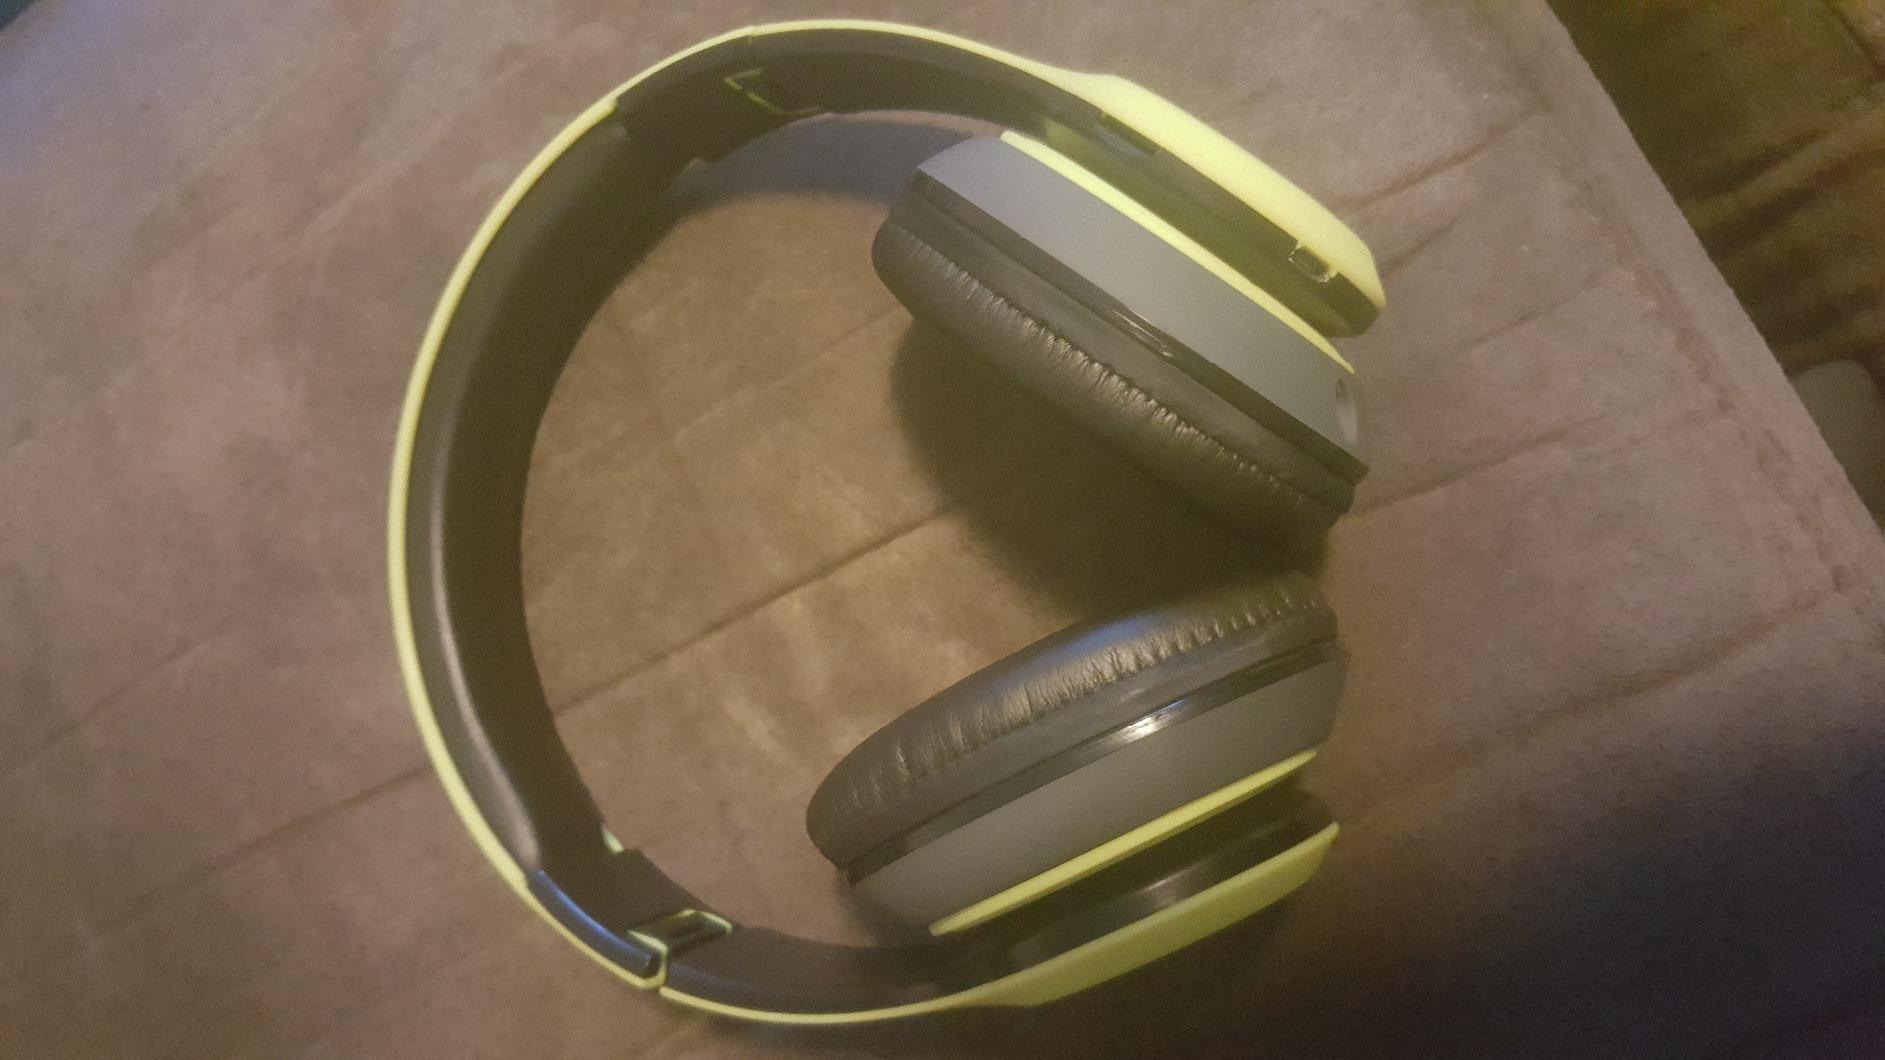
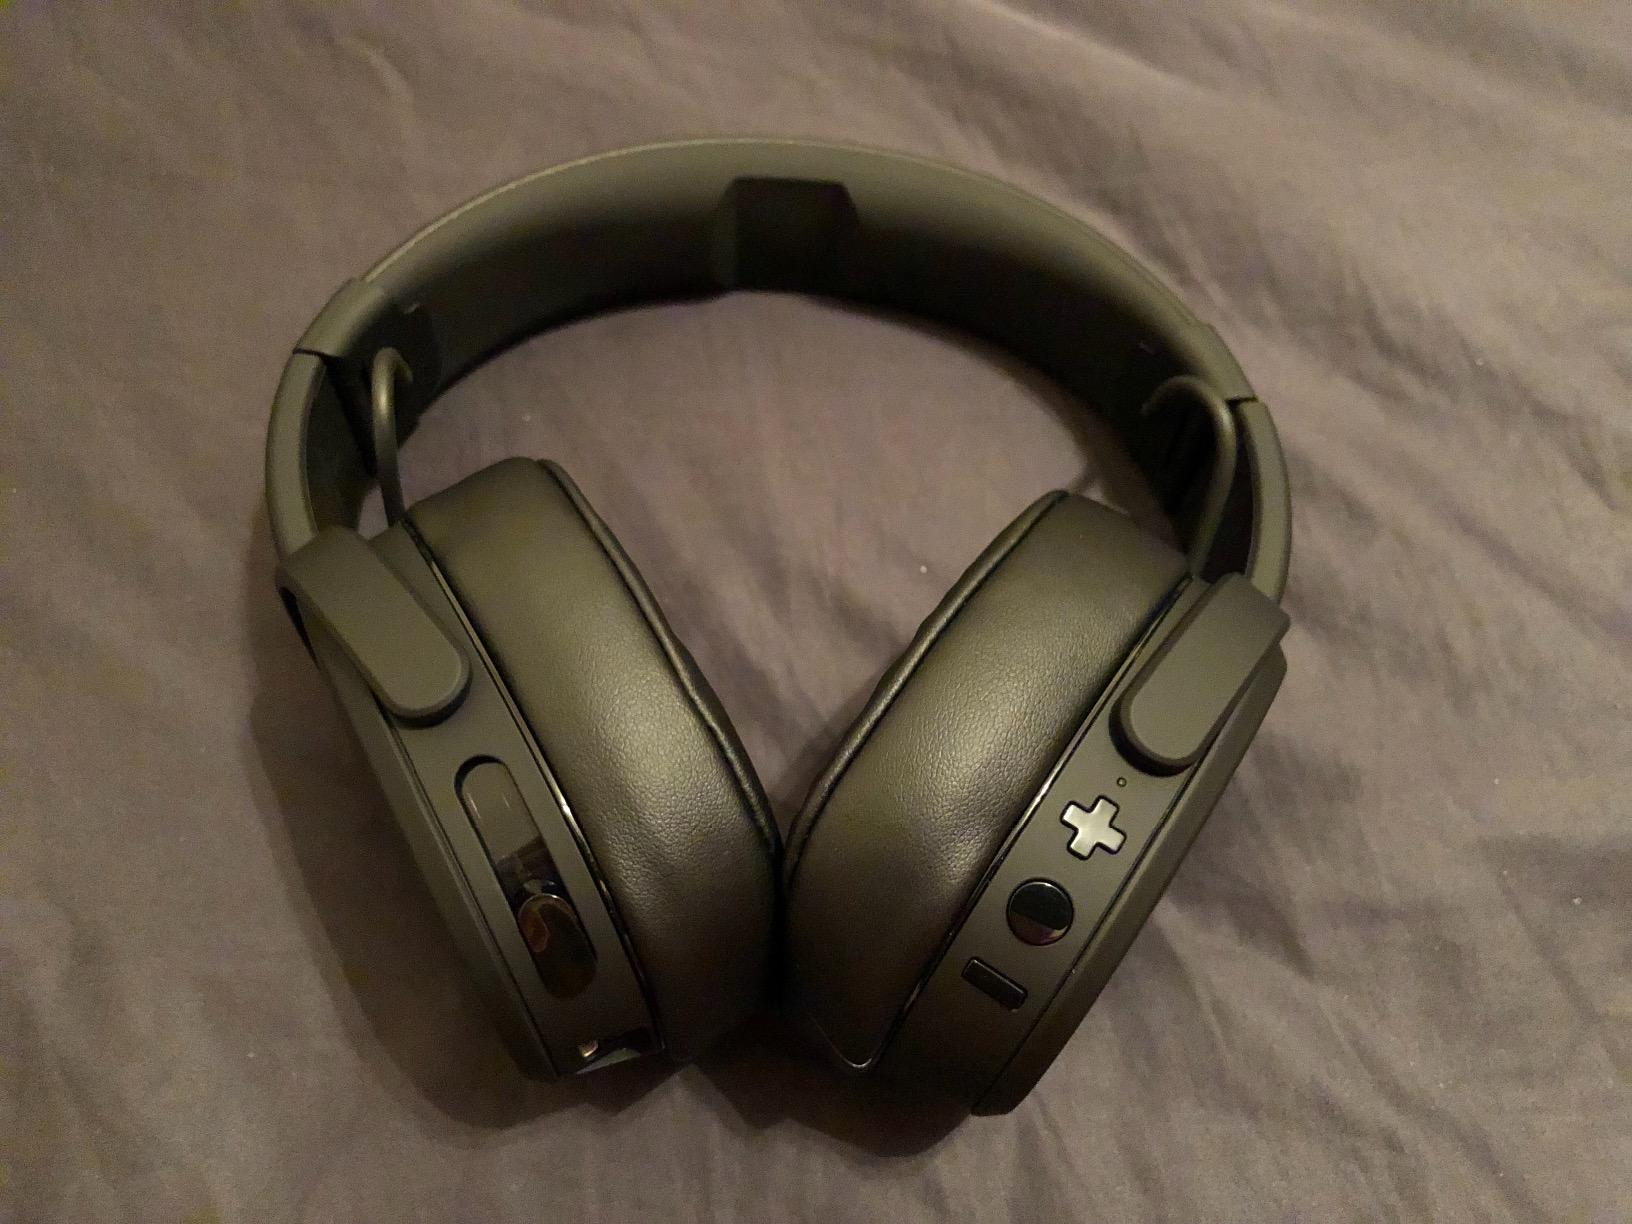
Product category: headphones
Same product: no